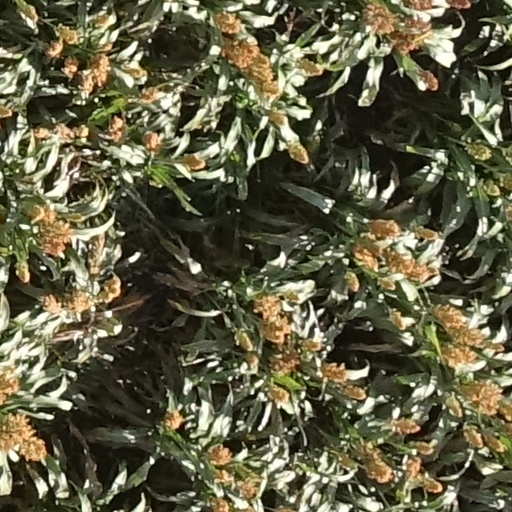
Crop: sorghum